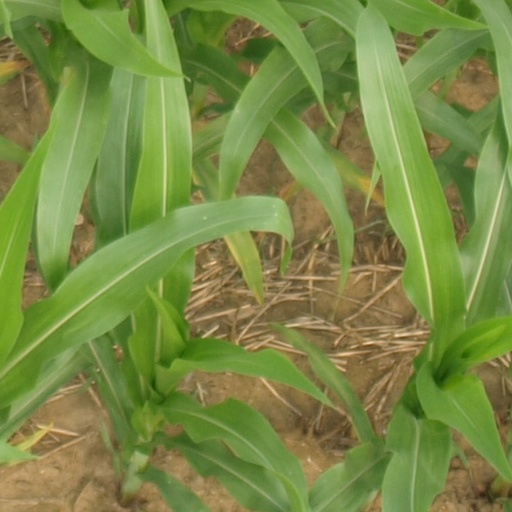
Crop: maize; corn